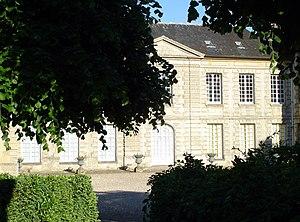
Le château de Gadancourt, Val-d'Oise, France.
Gadancourt est une ancienne commune française située dans le département du Val-d'Oise en région Île-de-France. Elle a fusionné le 1ᵉʳ janvier 2018 avec Avernes.
Le château de Gadancourt est un château français du XVIIᵉ siècle situé dans la commune de Gadancourt dans le département du Val-d'Oise et la région Île-de-France.
Cette liste recense les monuments historiques du département du Val-d'Oise, en France.